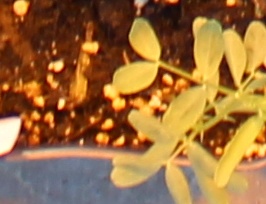
Label: Lentil